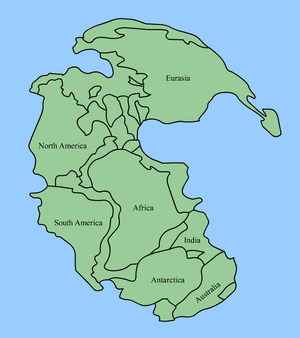
Pangæa
Pangæa med nutidens kontinenter markeret. Det omgivende ocean hed Panthalassa
Pangæa var et superkontinent som eksisterede i Palæozoikum- og Mesozoikumæraerne før kontinenterne blev adskilt til deres nuværende placeringer.